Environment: lab
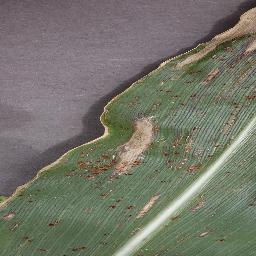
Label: northern_corn_leaf_blight